Look Away (2018 film)

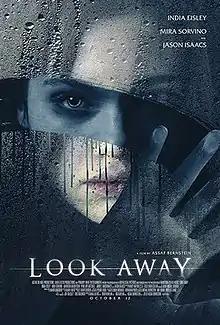
Film poster

Look Away is a 2018 Canadian psychological horror drama film. It tells the story of Maria, an alienated high-school student whose life is turned upside down when she switches places with her sinister mirror image. The film is written and directed by Assaf Bernstein, and stars India Eisley, Mira Sorvino and Jason Isaacs.